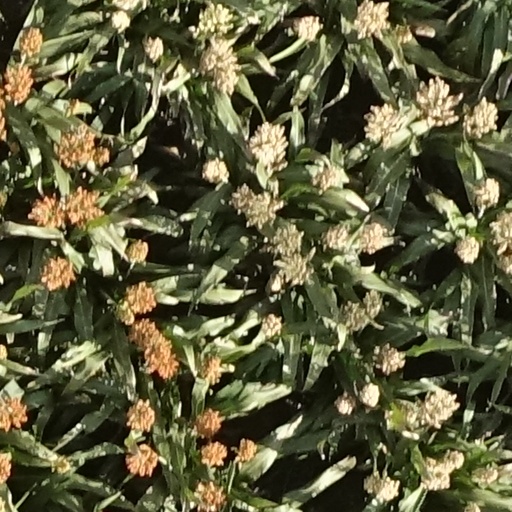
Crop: sorghum